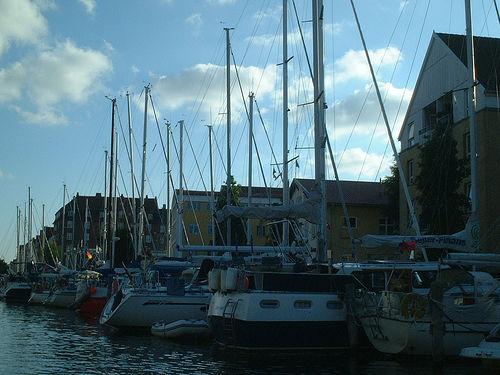
Weather: cloudy or overcast